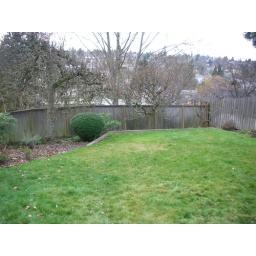
good for a dog or a couple of kids running around digging crap up.